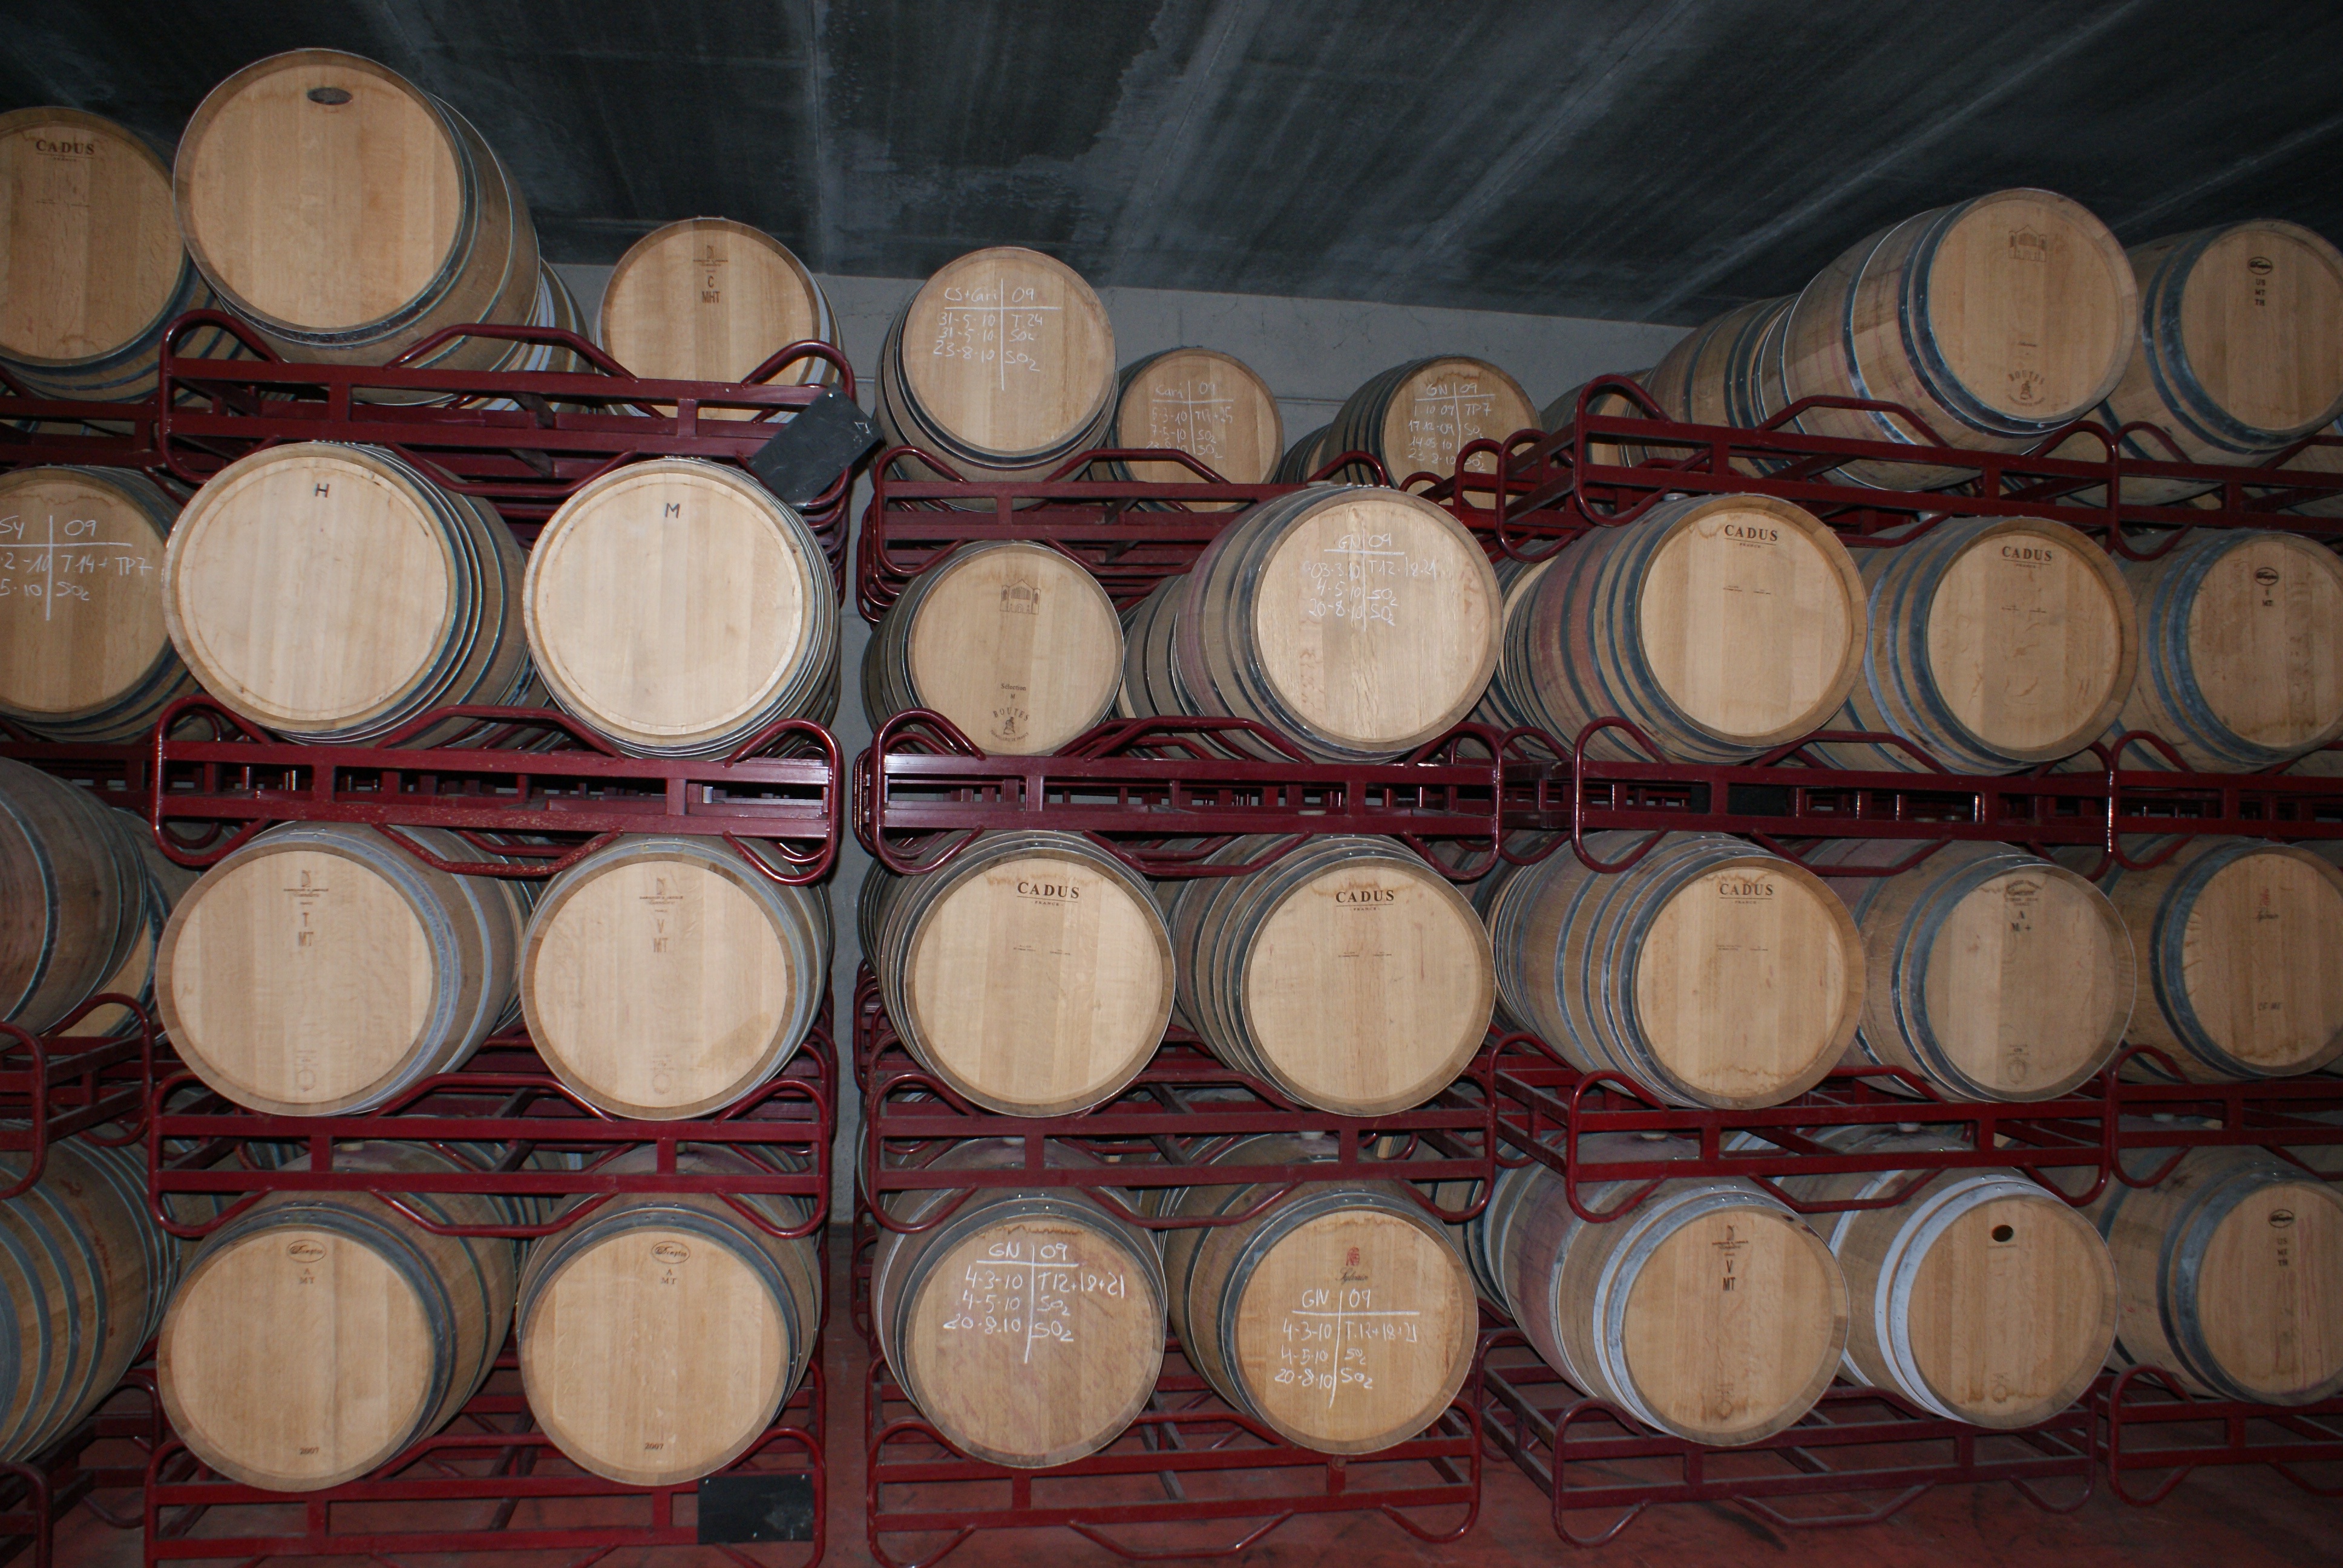
wood, wine, color, lighting, red wine, spain, shape, wine cellar, wine barrels, man made object, window covering